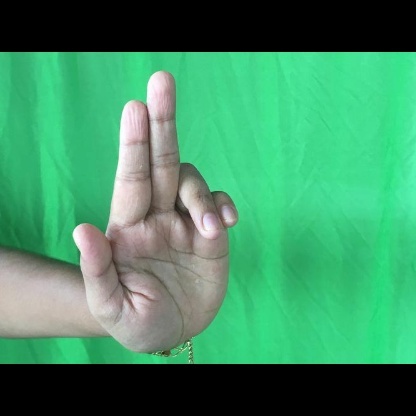
Mudra: Ardhapathaka